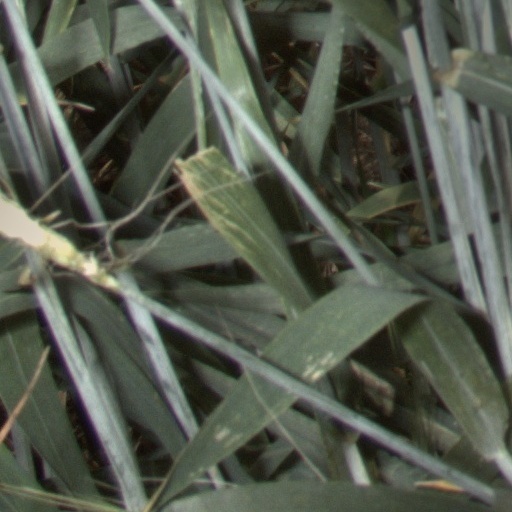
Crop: wheat